Overwatch (video game)

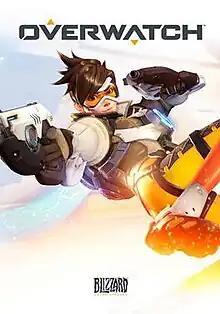
Cover art featuring Tracer, one of the game's playable characters

Overwatch (retroactively referred to as Overwatch 1) was a 2016 multiplayer first-person shooter video game by Blizzard Entertainment. The game was first released for PlayStation 4, Windows, and Xbox One in May 2016 and Nintendo Switch in October 2019, with cross-platform play supported across all platforms. Described as a "hero shooter", "Overwatch" assigned players into two teams of six, with each player selecting from a large roster of characters, known as "heroes", with unique abilities. Teams worked to complete map-specific objectives within a limited period of time. Blizzard added new characters, maps, and game modes post-release, all free of charge, with the only additional cost to players being optional loot boxes to purchase cosmetic items.